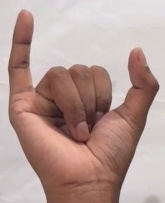
ASL sign: Y